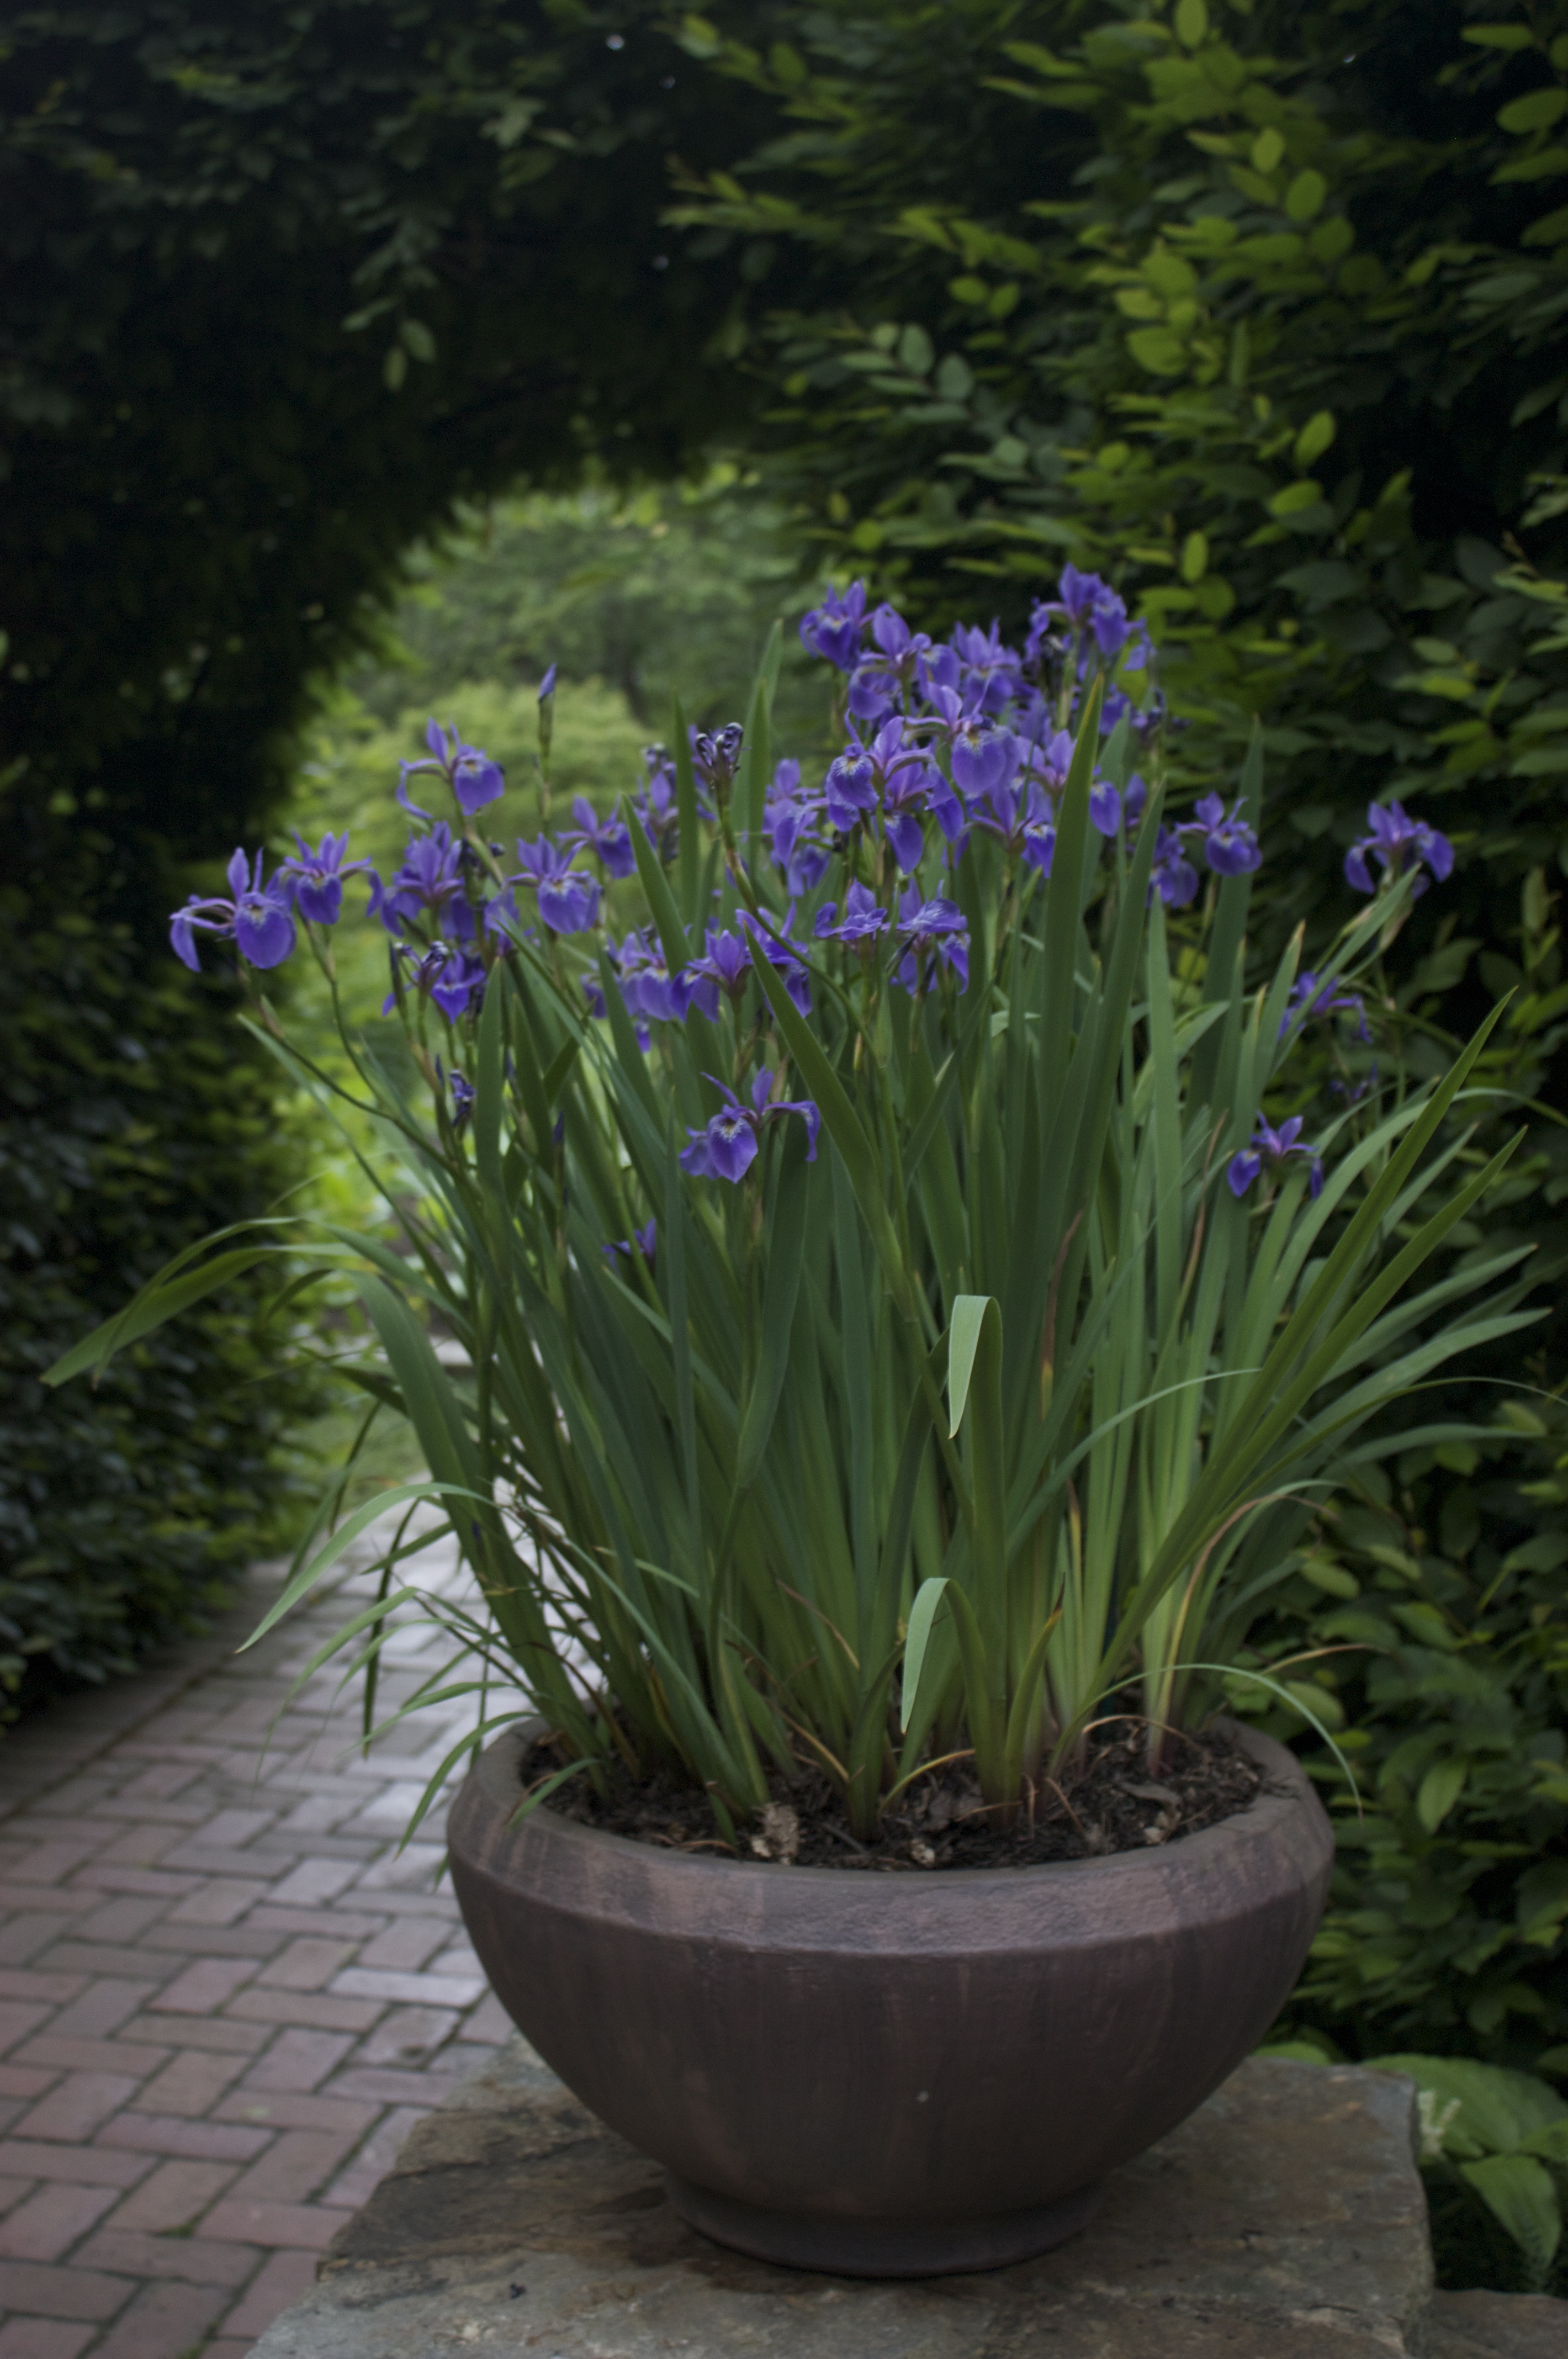
nature, plant, flower, herb, botany, garden, lavender, potted plant, iris, hyacinth, flowering plant, grass family, land plant, english lavender